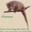
Label: possum